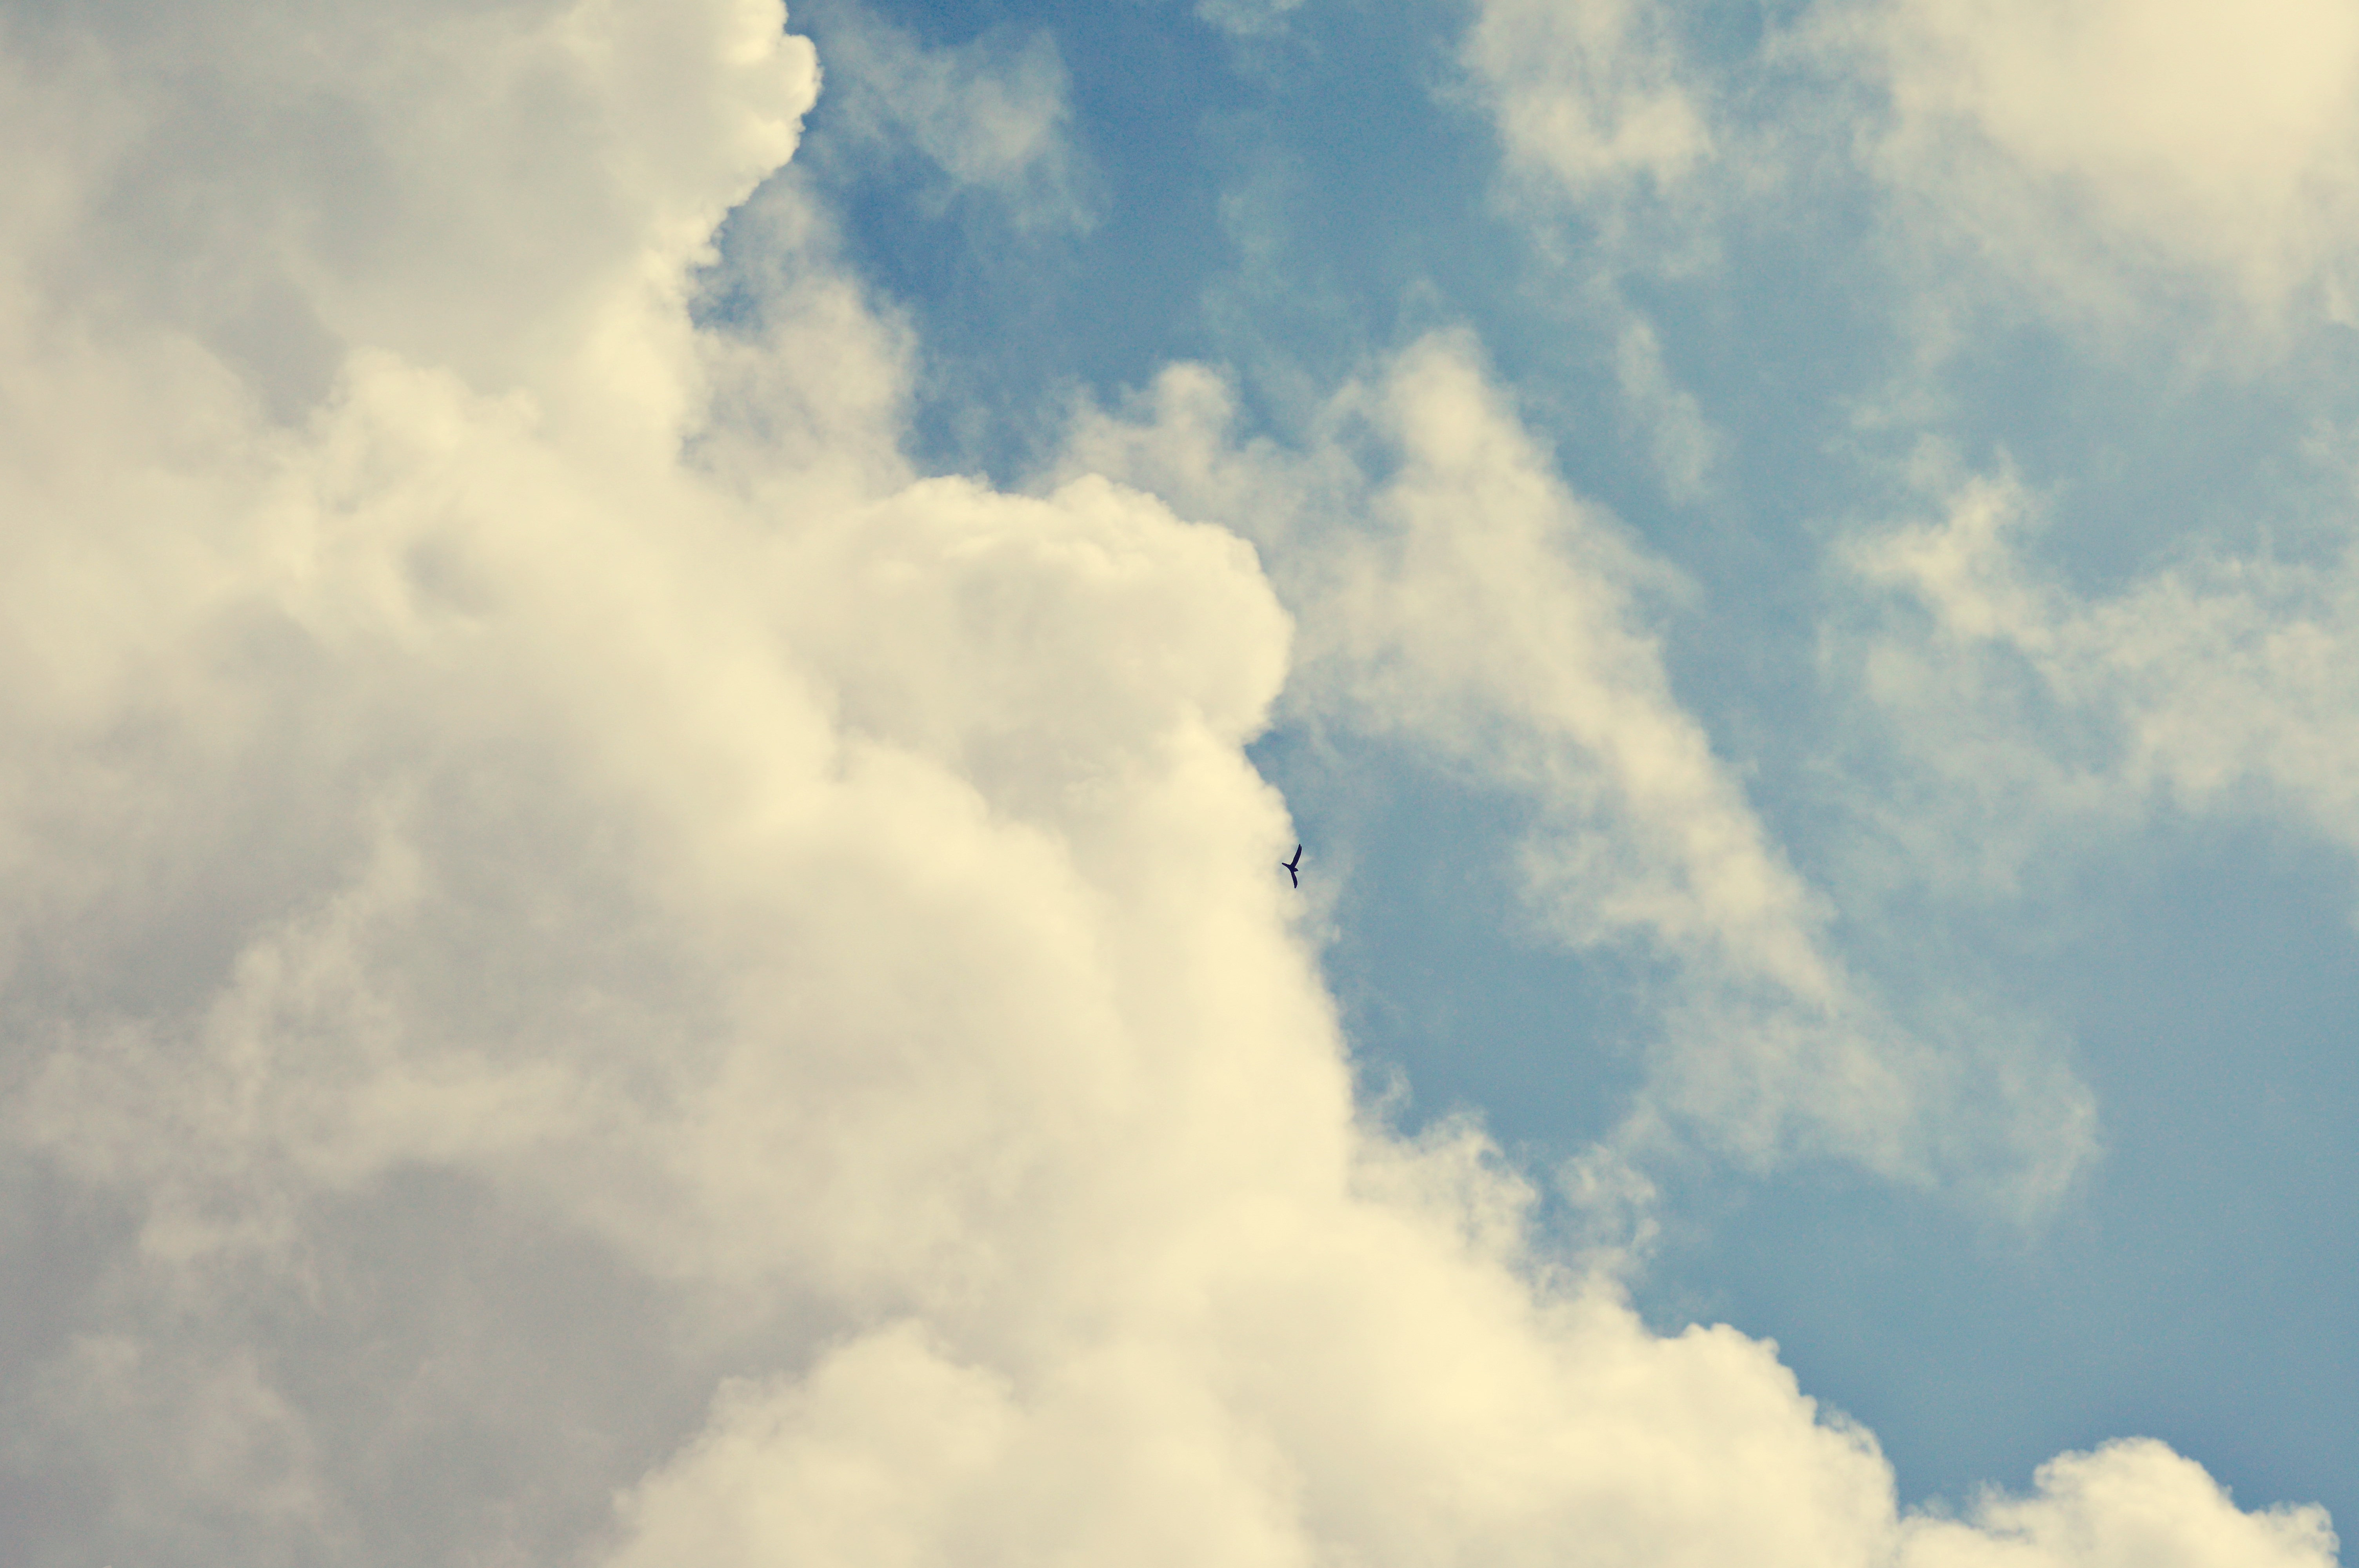
nature, outdoor, horizon, bird, wing, cloud, sky, white, sunlight, air, view, atmosphere, flying, fly, daytime, scenic, natural, cumulus, blue, freedom, cloudscape, clouds, bright, day, scene, meteorological phenomenon, atmosphere of earth